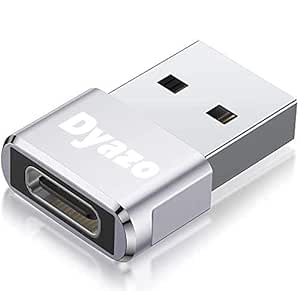
DYAZO USB 3.0 Type C Female to USB A Male Connector/Converter/Adapter Compatible for Samsung Galaxy Note s 20 10 Plus Ultra
Category: Electronics
Price: 139 (list price: 499)
Rating: 4.2 (4,971 ratings)
About this product: Compatibility: The Dyazo OTG USB is universally compatible with multiple devices including laptops, tablets, and smartphones for as long as they have a USB Type-C few examples are Samsung Galaxy (Note 10/ S20 FE Plus ),Google Pixel (4 5 4a 3 3A ,S21 ,13)|Product LIMITATION: This is a USB-C female to USB-A male adapter is made for charging cell phone or data sync transfer and it will NOT support video signal transmission. also does not support apple magsafe wireless|Fast data transfer: The Dyazo OTG USB offers an exceptionally fast data transfer speed 480 mbps saving you a lot of time that you would have otherwise wasted waiting & charging speed is 2 amp|Mini USB C adapter: This provision by Dyazo OTG USB stands the smallest in existence so far that can perfectly click in place.|Durability: The durability of the Dyazo OTG is beyond reproach, credit to the high-quality aluminum components that make it last longer.